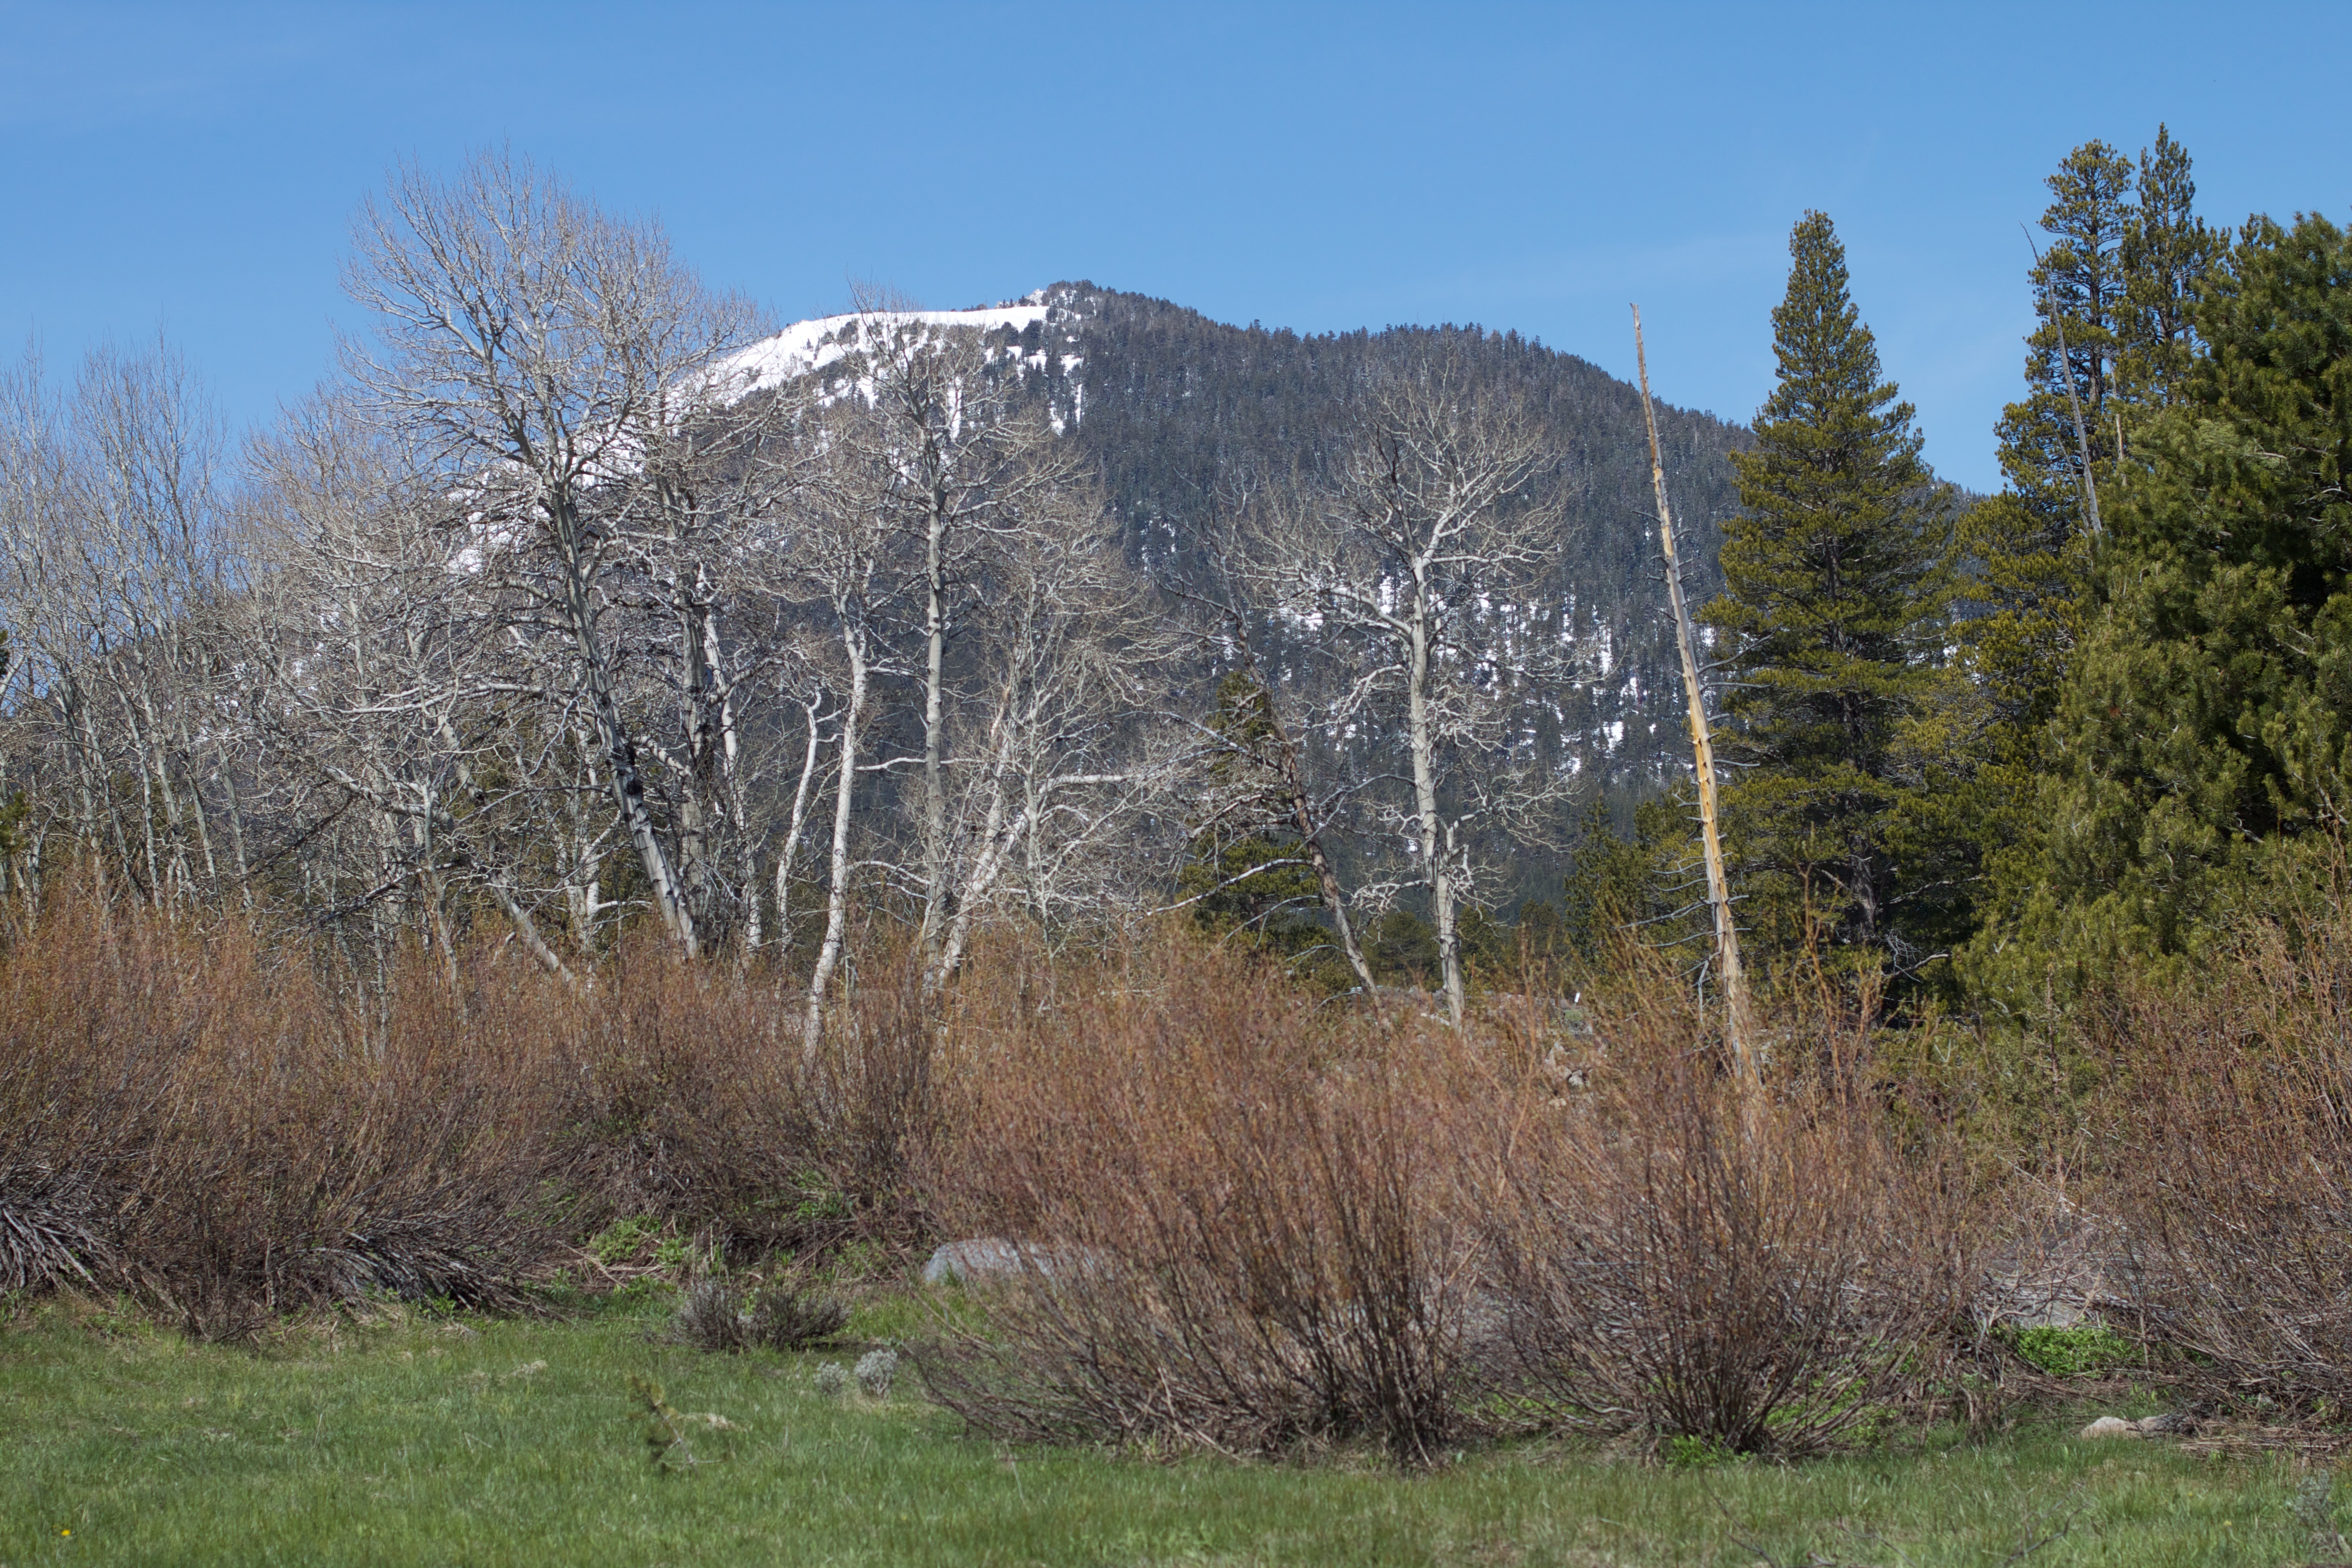
tree, forest, grass, wilderness, mountain, trail, meadow, prairie, hill, lake, ridge, woodland, habitat, ecosystem, biome, natural environment, woody plant, temperate coniferous forest